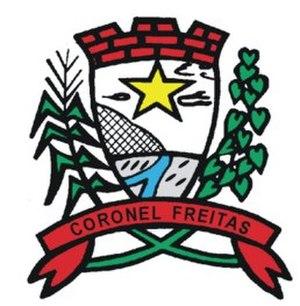
Coronel Freitas est une ville brésilienne de l'ouest de l'État de Santa Catarina.